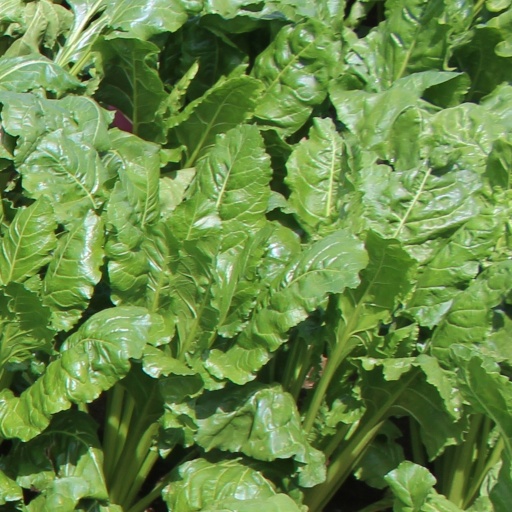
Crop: sugar beet